Metropolitan African Methodist Episcopal Church

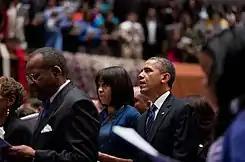
Barack and Michelle Obama attend the church services on Inauguration Day, 2013.

In May 2010, the National Trust for Historic Preservation added the building to its list of 11 of America's Most Endangered Places due to water damage and other structural problems requiring $11 million in renovations.